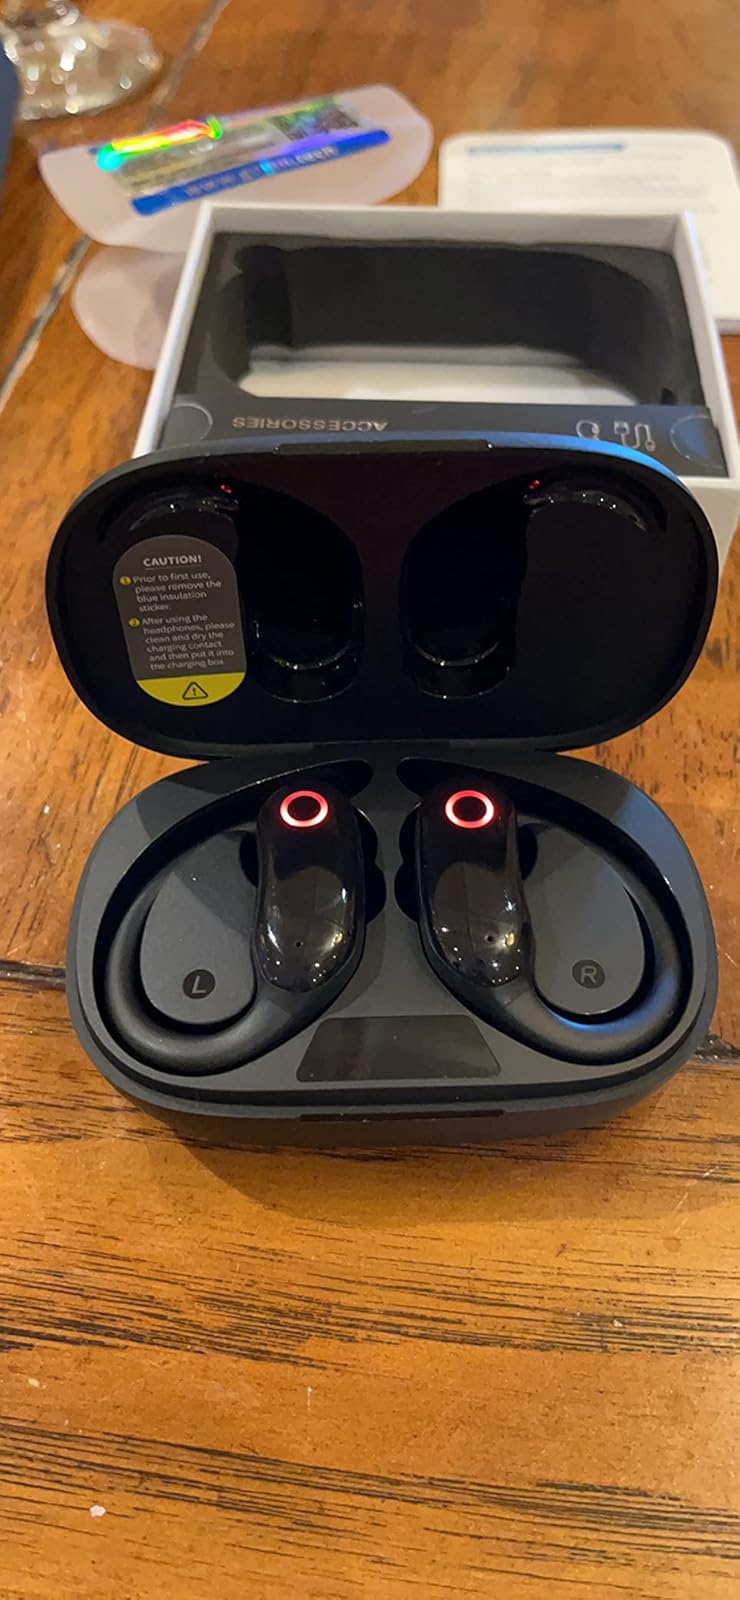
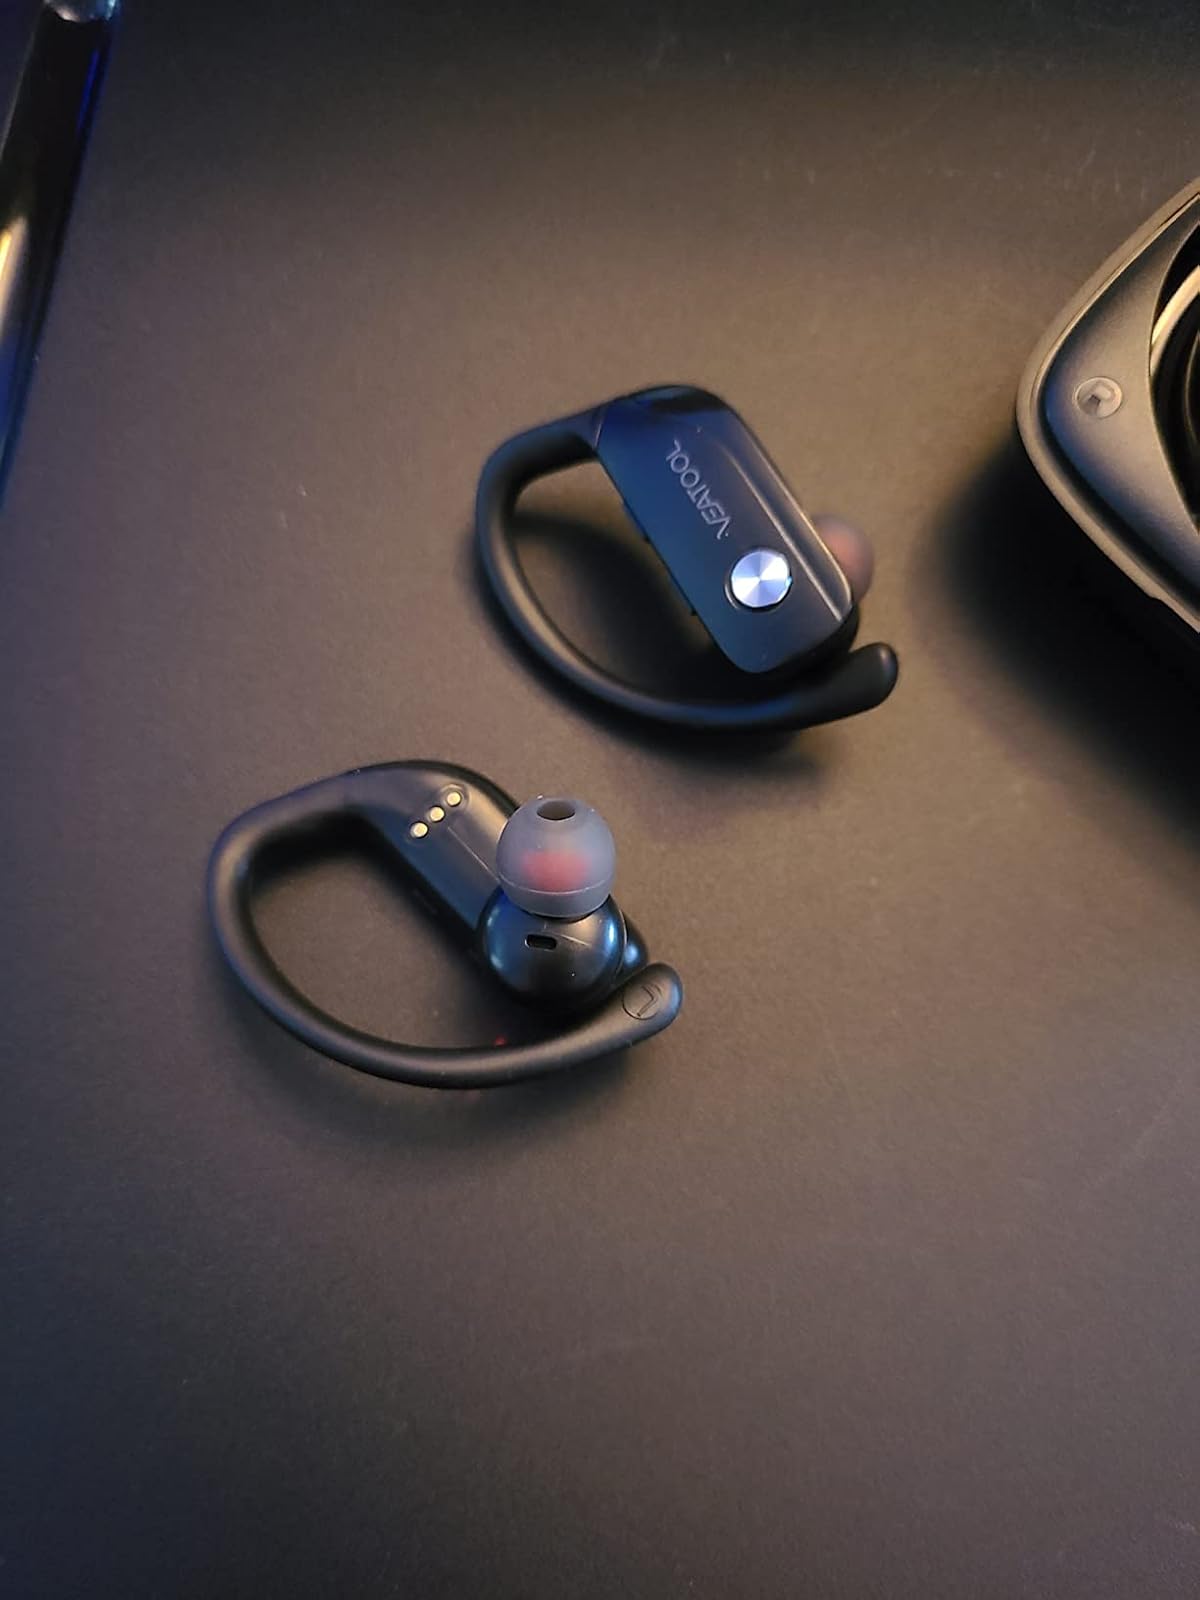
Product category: earbuds
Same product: no